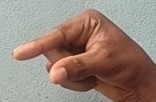
ASL sign: Q